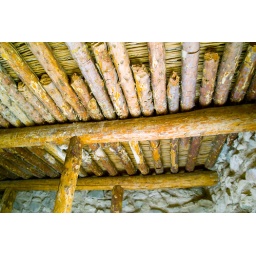
re-edited in PSE5/ACR4.6 with base of auto white balance. Truer color than previous versions.